Una O'Connor (actress)

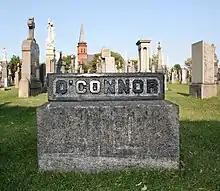
O'Connor's gravestone

O'Connor became an American citizen on 3 March 1952. She had been living at the Windsor House at 100 West 58th Street in Manhattan. She died, having never married nor had children, in New York City from heart disease, aged 78, on 4 February 1959 at the Mary Manning Walsh Home. She is interred in Calvary Cemetery in Queens, New York.